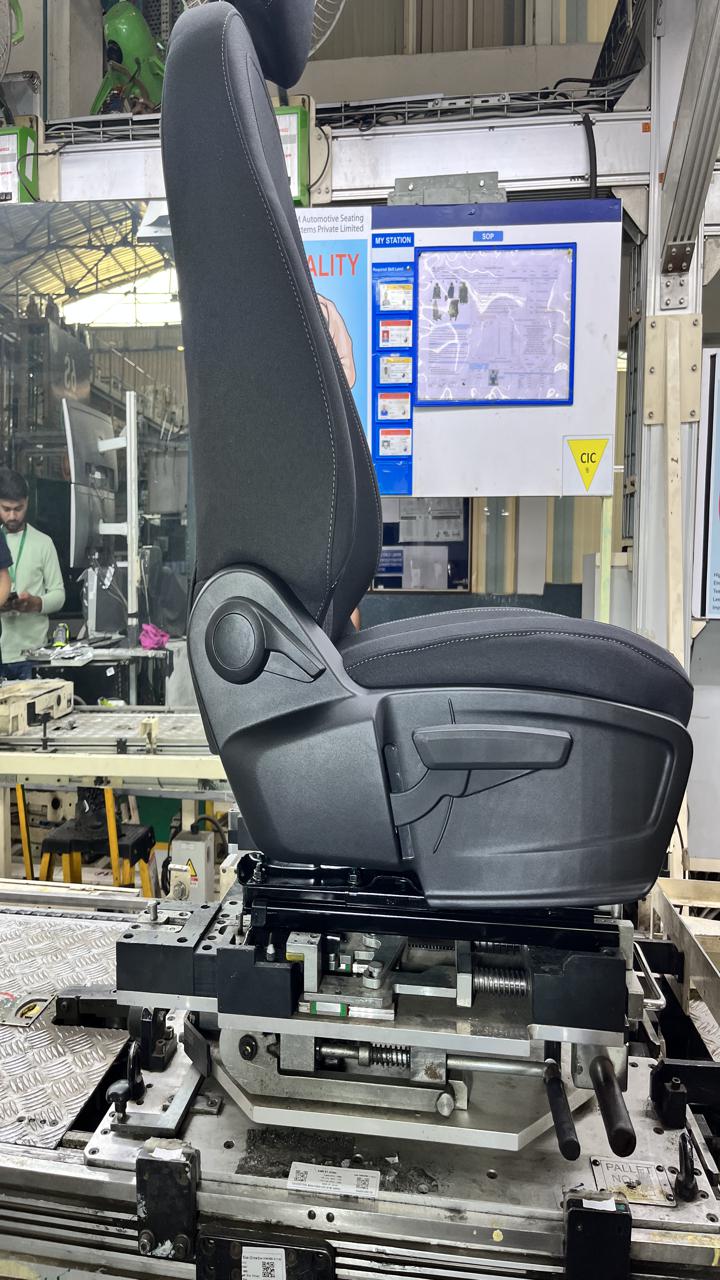
Label: Knob